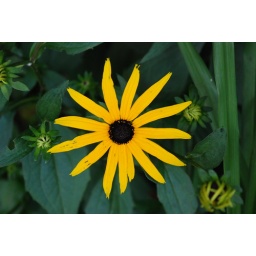
A daisy or a daisy-like flower in our back courtyard.